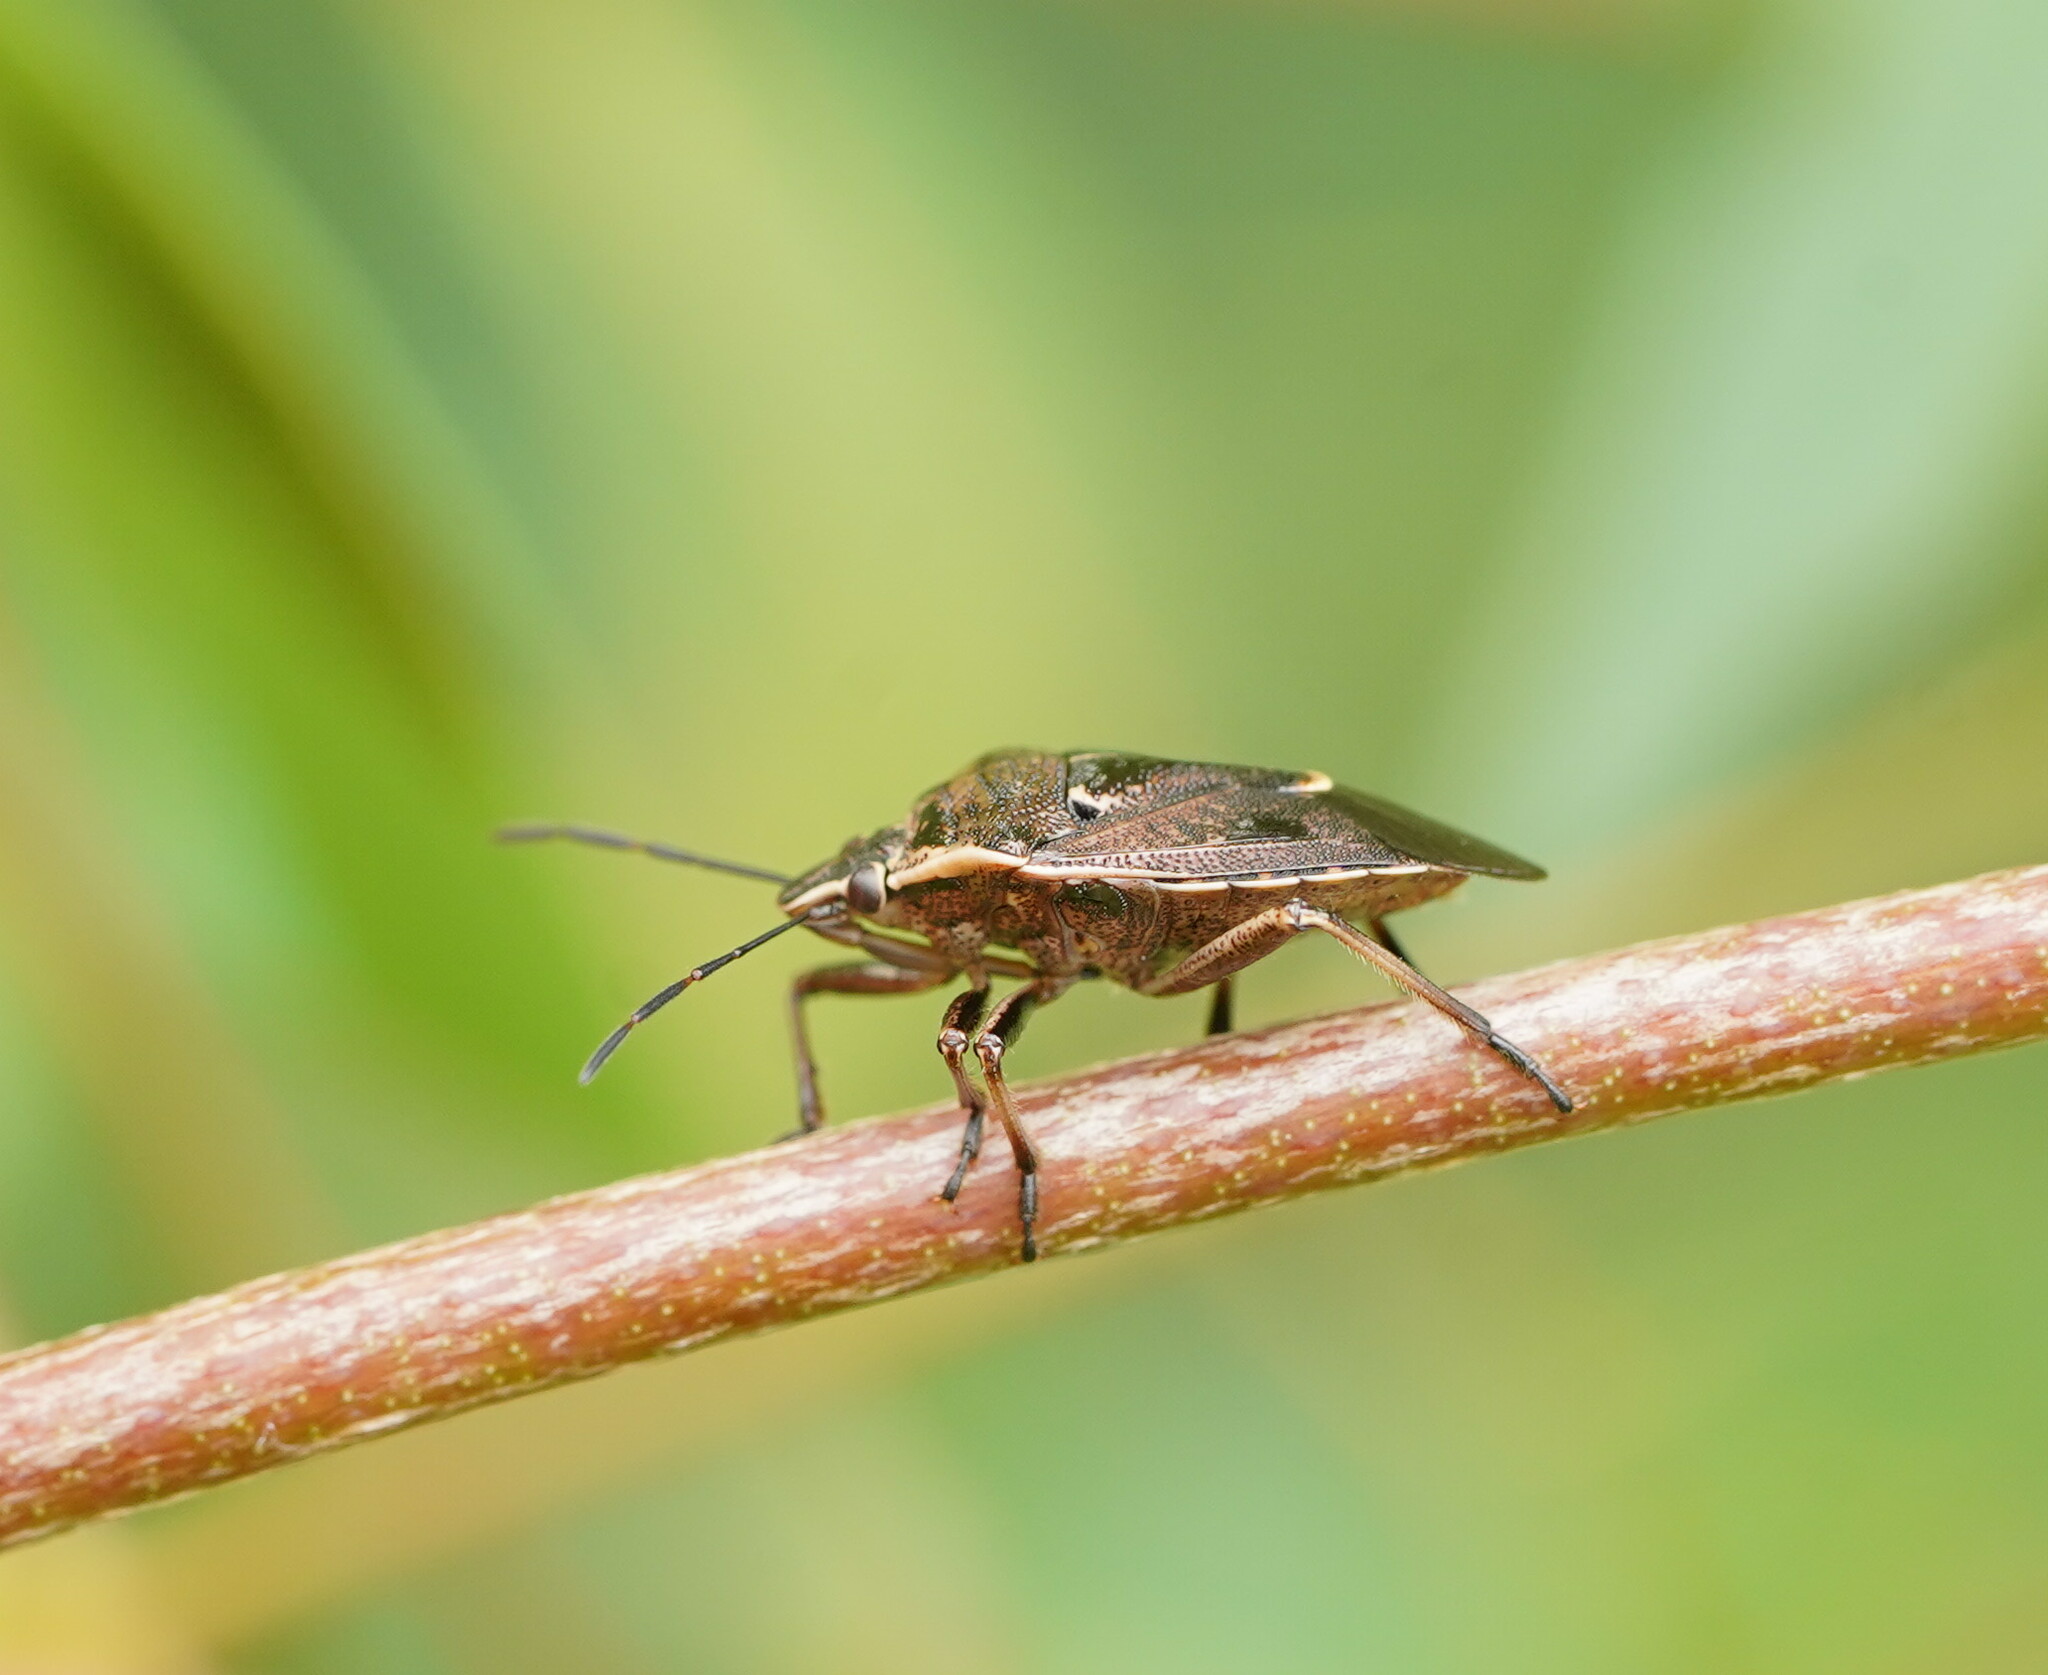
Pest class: stink_bug